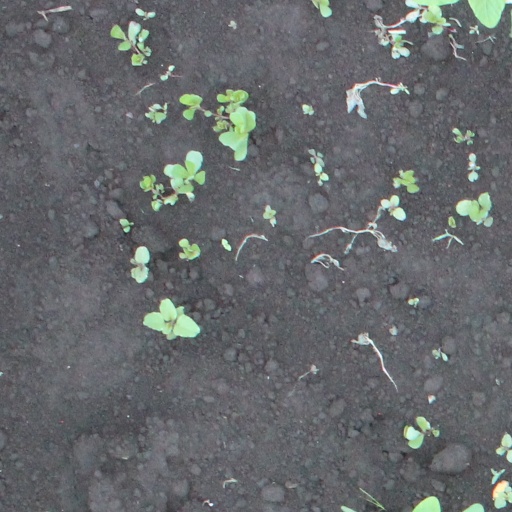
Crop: soybean